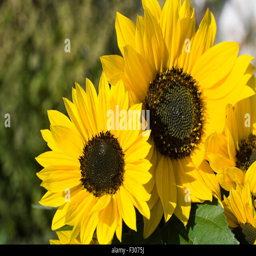
sunflowers on a sunny day